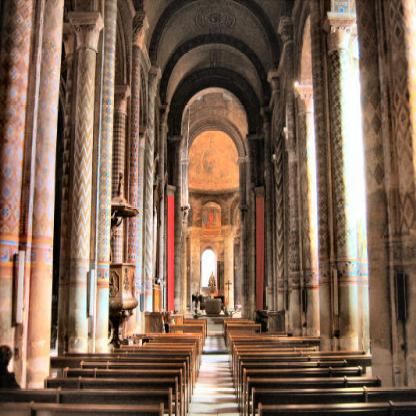
Scene: Indoor